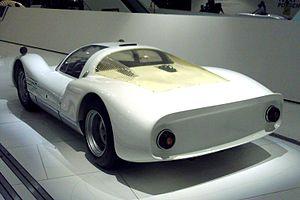
La Porsche 906 ou Carrera 6 est une voiture de course du constructeur Porsche homologuée pour la route. Elle a été conçue par Ferdinand Piëch et n'a été fabriquée qu'en 1966.